Canadian blues

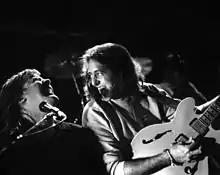
Canadian blues guitarists and singers Jeff Healey and Tom Lavin at a live show.

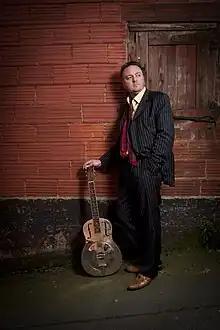
Canadian blues singer/guitarist David Gogo in 2011.

Canadian blues is the blues and blues-related music (e.g., blues rock) performed by blues bands and performers in Canada. Canadian blues artists include singers, players of the main blues instruments: guitar (acoustic and electric), harmonica ("blues harp"), keyboards (piano and Hammond organ), bass and drums, songwriters and music producers. In many cases, blues artists take on multiple roles. For example, the Canadian blues artist Steve Marriner is a singer, harmonica player, guitarist, songwriter and record producer.